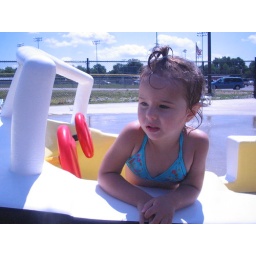
bikini girl in her boat